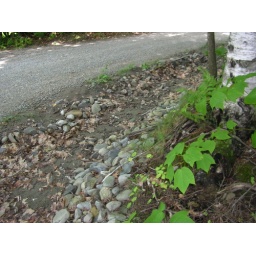
ditch on south side of road silted over rocks and ruined edges